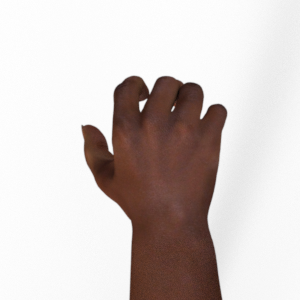
Label: rock